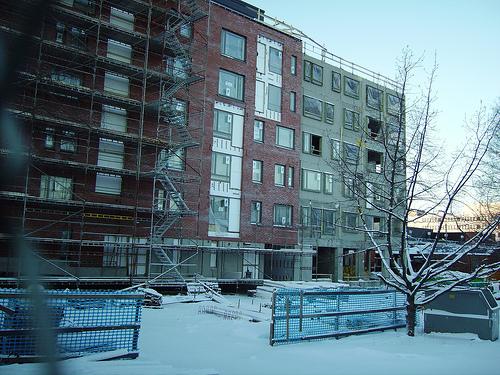
Weather: snow or frosty